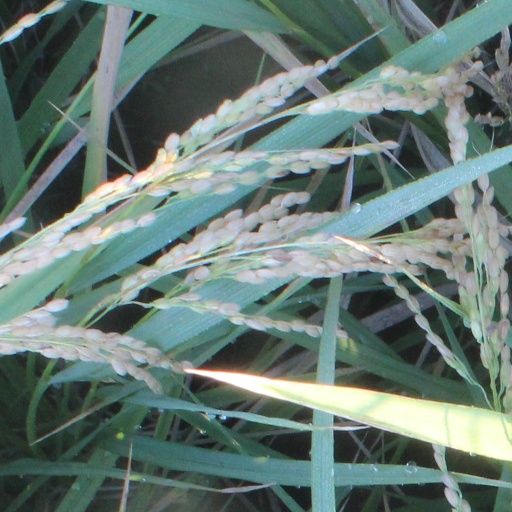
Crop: rice